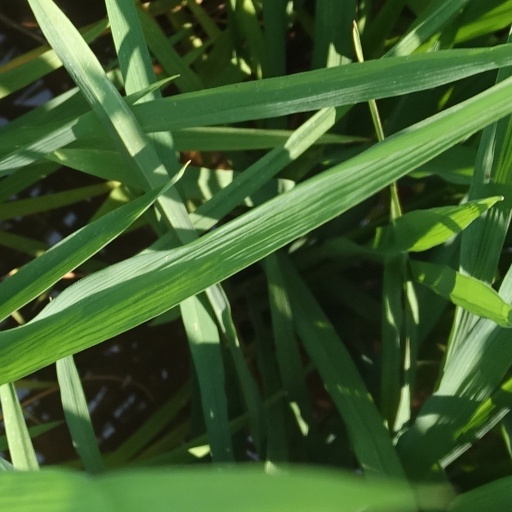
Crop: rice